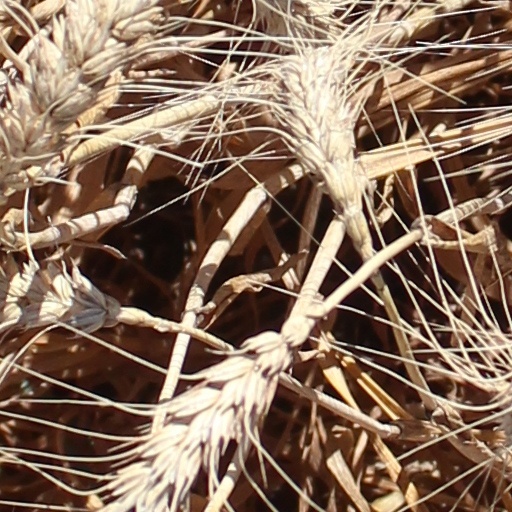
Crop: wheat